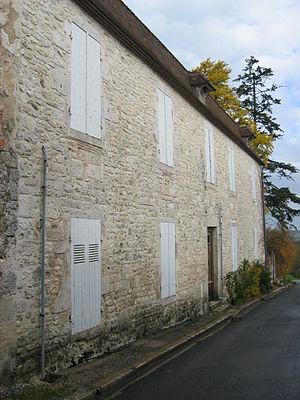
Soumensac est une commune du Sud-Ouest de la France métropolitaine, située dans le département de Lot-et-Garonne.